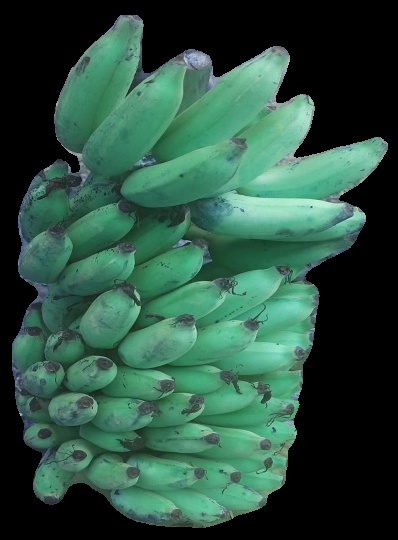
Variety: elakki-bale
Grade: grade2